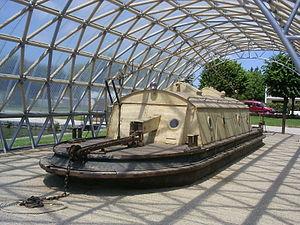
Ancien Toueur électrique de la voute du canal de Bourgogne à Pouilly-en-Auxois
Jean de Gastines, est un architecte français, né à Casablanca au Maroc, le 10 janvier 1957.
Le canal de Bourgogne est une voie d'eau à petit gabarit longue de 242 km, située dans la région Bourgogne-Franche-Comté en France, et qui relie le bassin de la Seine avec le bassin du Rhône.
Le toueur est un type de bateau amphidrome se propulsant par touage d’une chaîne ou d’un câble reposant sur le fond.